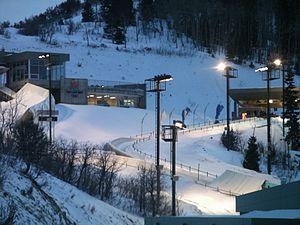
L'édition 2010 de la Coupe du monde de bobsleigh se déroule entre le 9 novembre 2009 et le 24 janvier 2010.
La coupe du monde de skeleton 2009-2010 est la 24ᵉ édition de la Coupe du monde de skeleton, compétition de skeleton organisée annuellement. Elle se déroule entre le 9 novembre 2009 et le 24 janvier 2010, suivie des Jeux olympiques de Vancouver du 12 au 28 février 2010.
La piste de Park City est une piste de bobsleigh, luge et skeleton utilisée pour les Jeux olympiques d'hiver de 2002 située à Park City.